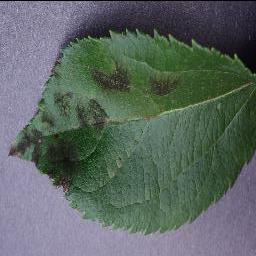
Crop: apple
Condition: scab